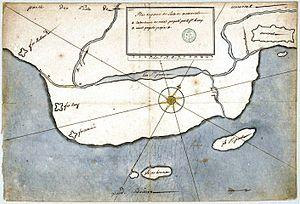
Plan de partie de l'isle de Monreal
Le canal de Lachine est un canal traversant la section sud-ouest de l'île de Montréal entre le lac Saint-Louis et le Vieux Port. Nommé d’après la ville de Lachine il permet d’éviter les rapides du même nom sur le fleuve Saint-Laurent. Ouvert en 1825, agrandi deux fois au XIXᵉ siècle, il a joué un rôle important dans le développement industriel du Canada et de Montréal. Il est fermé à la navigation commerciale depuis 1970, remplacé par la voie maritime du Saint-Laurent.
La rivière Saint-Pierre était une rivière de la ville de Montréal, au Québec, s'écoulant dans le fleuve Saint-Laurent: c'est à son embouchure que fut fondée Montréal, à la hauteur du site de Pointe-à-Callière.